Russo-Ukrainian War

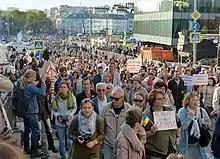
Peace march in Moscow, 21 September 2014

More than 110 Ukrainian soldiers were killed in the conflict in 2019. In May 2019, newly elected Ukrainian President Volodymyr Zelenskyy took office promising to end the war in Donbas. In December 2019, Ukraine and pro-Russian separatists began swapping prisoners of war. Around 200 prisoners were exchanged on 29 December 2019. In December 2019 Ukraine and Russia agreed to implement a ceasefire. The two sides agreed to swap prisoners of war and disengage military forces in several regions. Russia and Ukraine could not agree on the issues of the withdrawal of Russian-backed troops and the elections in the separatist-held regions.